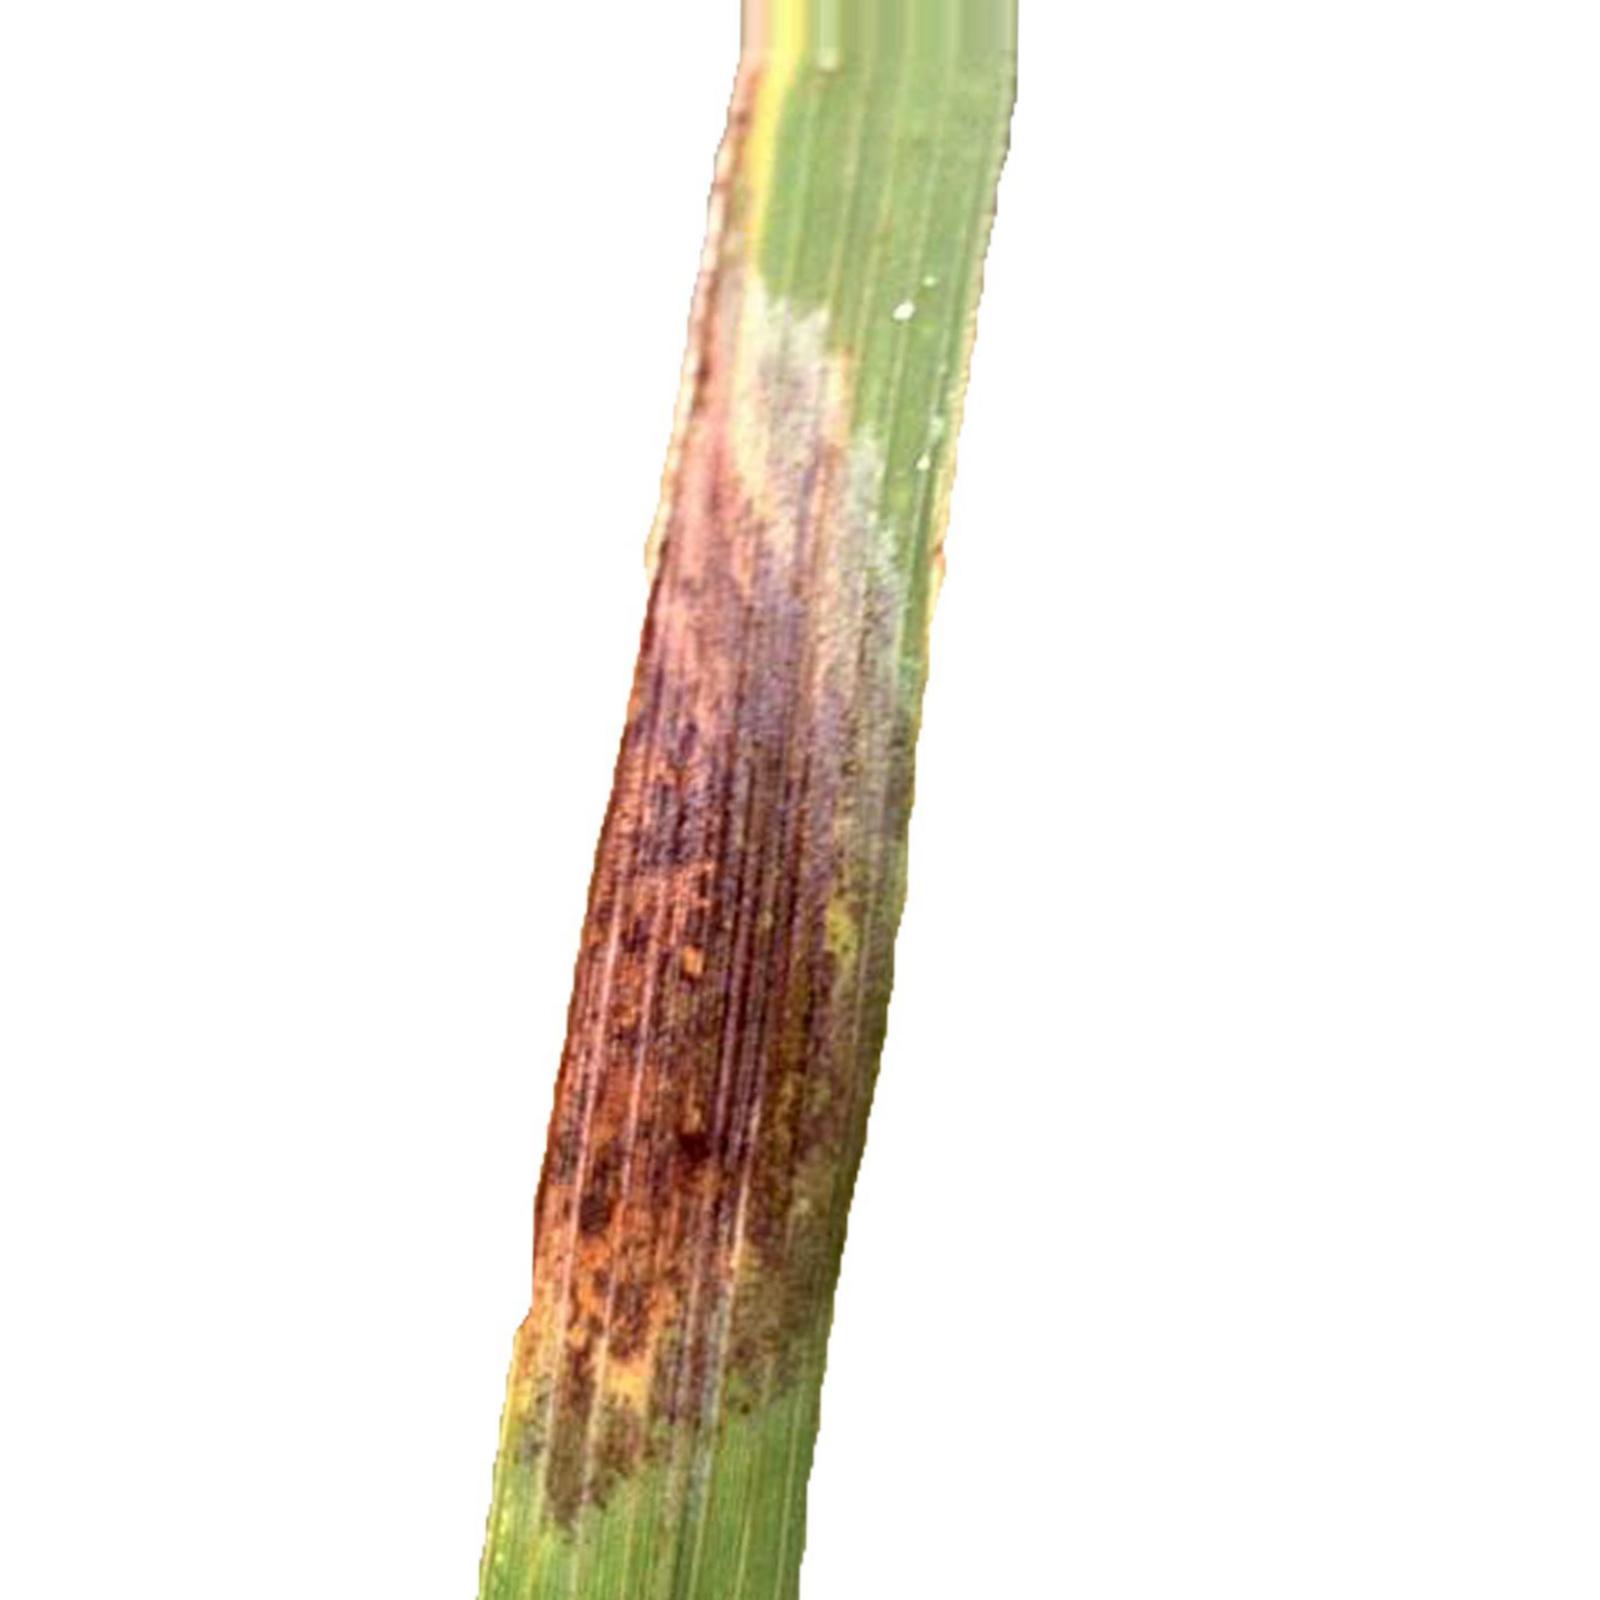
Nhãn: Bệnh Cháy lá ( Leaf scald )